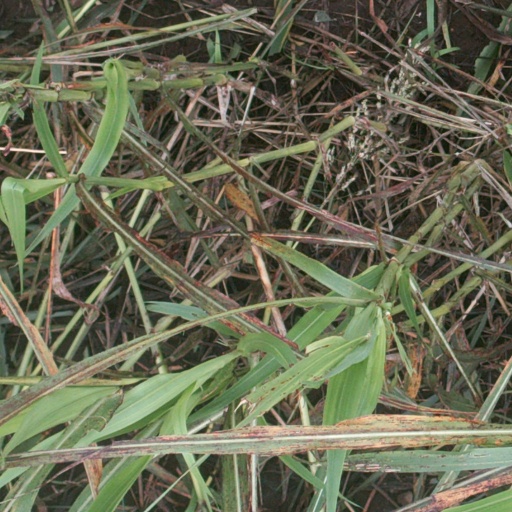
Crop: sorghum